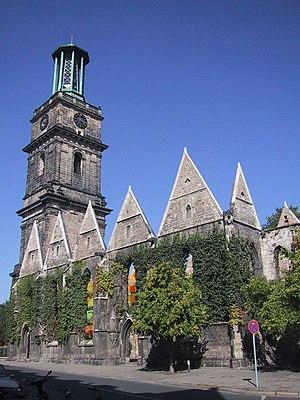
Hanovre est une ville du nord de l’Allemagne, capitale du Land de Basse-Saxe et située au bord de la rivière Leine. Avec ses 516 000 habitants, elle est la plus grande ville du Land et la troisième plus grande ville du Nord de l’Allemagne après Hambourg et Brême. La ville fait partie de la région métropolitaine de Hanovre-Brunswick-Göttingen-Wolfsbourg, la huitième d’Allemagne. Elle est également le siège de la région de Hanovre, un regroupement de 21 communes.